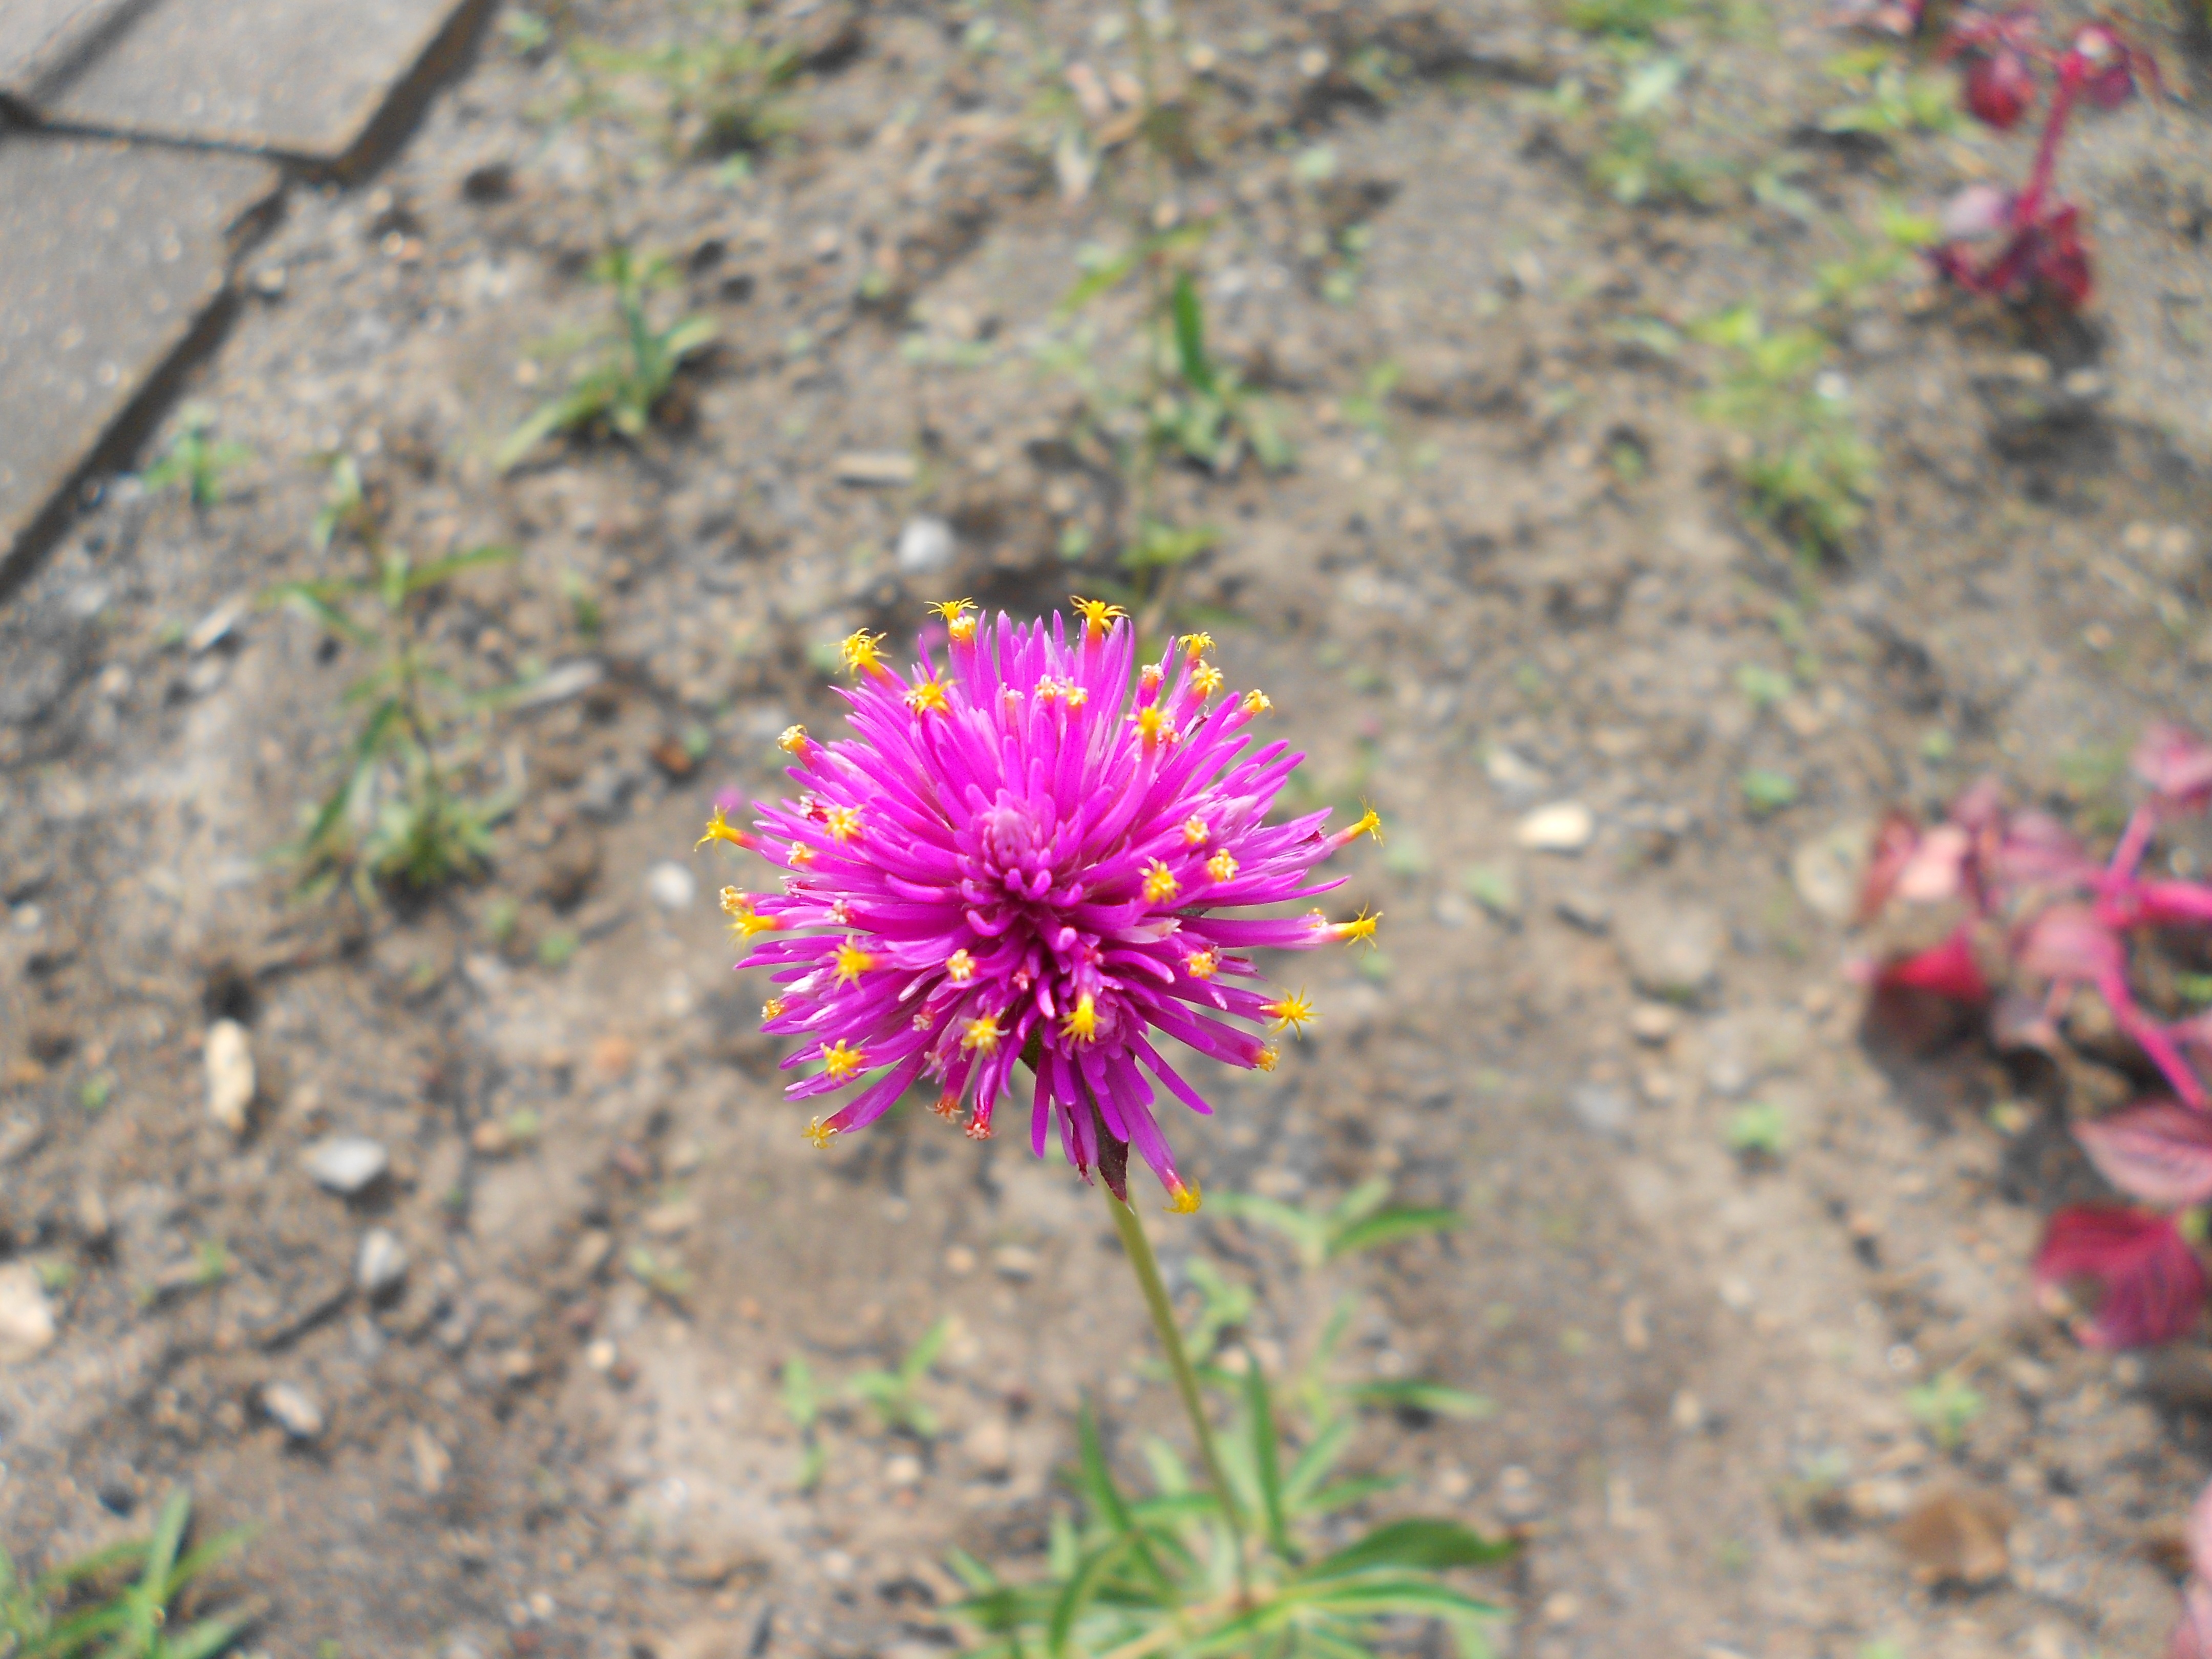
nature, plant, leaf, flower, petal, summer, produce, botany, yellow, garden, pink, flora, wildflower, flowering plant, annual plant, land plant